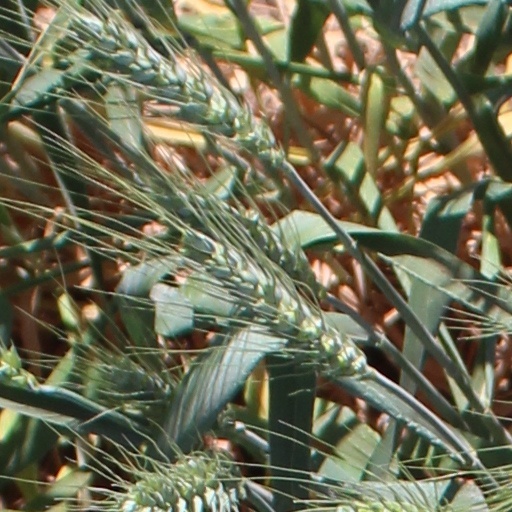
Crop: wheat